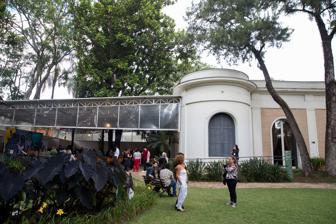
Building: Ema Gordon Klabin Cultural Foundation
Country: Brazil
Year built: 1978
Fundação Cultural Ema Gordon Klabin Established 1978 Location São Paulo , Brazil Director Celso Lafer Curator Paulo de Freitas Costa Public transit access Fradique Coutinho Website www.emaklabin.org.br/ The Ema Gordon Klabin Cultural Foundation (in Portuguese Fundação Cultural Ema Gordon Klabin ) is an art museum located in the city of São Paulo , Brazil . Officially established in 1978, it is a not-for-profit private institution, legally declared as an organization of federal public interest. It was created by the Brazilian collector and philanthropist Ema Gordon Klabin (1907–1994), with the purpose of preserving and displaying her art collection , as well as promoting cultural, artistic and scientific activities. The foundation is headquartered in Ema's former house in Jardins district, specially designed by architect Alfredo Ernesto Becker in the 1950s to hold her collection. The house is surrounded by a 4,000 square meters garden projected by Brazilian landscape architect Roberto Burle Marx . The Foundation's collection includes more than 1,500 pieces, covering some of the most compelling periods of Western art history , from Greek and Etruscan civilizations to European masters, with important works from the Dutch , Flemish , Italian and French schools, as well as works from Asian cultures , African and pre-Columbian art . Brazilian art is also outlined in the collection, which includes examples ranging from colonial period to the first generations of modernists . The Foundation's library holds an assemblage of rare books, ranging from illuminated manuscripts to incunables . History Ema Klabin Ema Klabin (right) with her older sister, Eva, and her younger sister, Mina, in Switzerland (1915). Ema walking with her father in Italy (left). Ema in Berlin, in 1925. Born in Rio de Janeiro in 1907, Ema Gordon Klabin was the second daughter of the Lithuanian immigrants Fanny and Hessel Klabin. Her father was one of the founders of Klabin , a leading paper manufacturer company in Brazil. She spent a great part of her childhood in Europe , making frequent travels to her homeland. Taken by surprise by the World War I , the family, which had been living in Germany since 1913, was forced to move to Switzerland , where they stayed until 1919. During this period, Ema obtained her only formal education. After returning to Brazil, she only studied with private teachers, since at that time there were no conditions for women to study, except at the Catholic schools , which she could not attend due to her Jewish origin. She grew as a great appreciator of music and art, an avid reader, and frequenter of concerts, theater, opera and ballet. She soon developed great interest in collecting. Her first acquisitions were oriental rugs , porcelain and silverware . After Hessel Klabin's death in 1946, Ema and her sister, Eva , became heiresses of the family's fortune. Ema also became her father's successor at the company council. She never married nor had children, dedicating herself exclusively to business affairs, philanthropic and cultural activities. As her sister, Ema also continued to expand her art collection, making frequent travels to Europe and the United States to acquire new items. In 1948, she commissioned the architect Alfredo Ernesto Becker to project her a new house in a plot of land she inherited from her father, located in the Jardins district, in order to hold her growing collection. Some time later, she would order the construction of a winter country house in Campos do Jordão , when there was no space left to hold her frequent acquisitions. Ema became significantly involved in the cultural life of São Paulo. She served as a member of the boards of trustees of the São Paulo Museum of Art , the São Paulo Museum of Modern Art and the São Paulo Art Biennial . She collaborated at the creation of the Lasar Segall Museum and the Magda Tagliaferro Foundation, and was also a member and supporter of the Sociedade de Cultura Artística and of the São Paulo Philarmonic Orchestra . Among her philanthropic activities, her most significant work was the donation of the amount necessary to buy the lot where the Albert Einstein Hospital would be built, as well as organizing fund-raising activities to help finance its construction. She also collaborated with the Association of Parents and Friends of the Handicapped of São Paulo (APAE), the Association for Assistance to Children with Birth Defects (AACD) and the Cancer Hospital. In the 1970s, childless, Ema began to concern herself about the future of her collection. One of her first ideas was to donate major part of it to Brazilian museums. But after the tragic fire which destroyed almost the entire collection of the Rio de Janeiro Museum of Modern Art in 1978, she decided, as her sister, to create a foundation with the purpose of keeping the collection together and turning her house into a museum open to public visitation after her death. Ema died in 1994, aged 86. The Foundation The Foundation was officially registered in 1978. After Ema's death, her house remained closed for three years, until the end of 1996, when the architect Paulo de Freitas Costa was invited to set up a team to begin the activities and was later named curator of the institution. The work of researching and cataloging the collection began in 1997, conducted through consultations with specialists and institutions within Brazil and abroad, aiming to solve questions related to identification, attribution and authenticity of the pieces, beside determining their artistic and historic value. Restoration actions were also carried out in many pieces through agreements or collaboration of other institutions. The definition that best applies to the Ema Klabin Foundation is that of a "house-museum", where a "closed collection" is permanently arranged according to the taste and wish of its creator, thus preserving the original character, idiosyncrasy and personality of the collector. In recent years, the Ema Klabin Foundation has been making efforts at disseminating information about the collection, including by lending pieces for temporary exhibitions held in museums of São Paulo, Rio de Janeiro and Porto Alegre . Pieces of the collection have also been shown in foreign exhibitions, such as Brazil through European Eyes , held in London , Brésil Baroque , held at the Petit Palais in Paris , Chaïm Soutine , held in the Musée d'Art Moderne de Céret and the Jewish Museum Vienna , and the retrospective exhibition Lasar Segall: un expressionista brasileño held at Museo de Arte Moderno in Mexico City and the Latin American Art Museum of Buenos Aires . The house The headquarters of the Ema Klabin Foundation is located in a 4,000 square meters lot at Jardim Europa district, an upscale subdivision designed by Hipólito Pujol Júnior at the end of the 1920s, following the model of the British-style garden-cities in the adjoining district of Jardim América, projected by the English urban planner Richard Barry Parker in the previous decade. The house has a floor space of 900 square meters and was projected in the late 1940s by architect Alfredo Ernesto Becker . Its gardens were designed by Roberto Burle Marx . The house presents an eclectic style, blending modern and classic elements. It seems to be inspired by European palace pavilions, particularly by the Sanssouci Palace in Potsdam , visited by Ema in her childhood and teenage years. It is a single floor building organized in a long semicircular gallery, facing the garden, around which all the rooms are distributed. Although it presents an impressive scale, as seen by the nearly five-meter-high ceilings, it possesses relatively few rooms. Collection African art The collection of African art comprises religious and ritual objects, executed in wood, ivory and bronze by distinct Ethnic groups of Western Africa , such as Ashanti , Bambara , Yoruba , Mossi , Dan , Baoulé , Bakongo and Bakuba , most of which dating back to the late 19th and early 20th centuries. A couple ( Yadahide ?), Japan, 19th century ( Ukiyo-e ). Asian art The collection of Asian art includes objects proceeding from many different cultures, from Near East to the Pacific Islands , including Turkey , Persia , India , China , Japan and Southeastern Asia . It comprises rugs , sculptures, paintings, prints, furniture and decorative and ritual items. Among these, Chinese artworks stand out, both in quality and quantity. The collection includes an important assemblage of ritual bronzes dating back to Shang (14th to 9th century BC) and Zhou dynasties (10th to 3rd century BC), ceramic funerary figures produced during the Tang dynasty (8th century) and polychromed wood sculptures of the Ming dynasty (14th to 17th century). Brazilian art The Colonial Brazilian art is represented by a group of 24 Baroque sacred images, as well as by a number of polychromed wood carvings (columns, doorways, finials etc.). Of particular importance are those made by Valentim da Fonseca e Silva (Master Valentim), proceeding from the demolished church of São Pedro dos Clérigos, in Rio de Janeiro. From modernist Brazilian artists, the collection includes important paintings by Lasar Segall , Candido Portinari , Emiliano Di Cavalcanti and Tarsila do Amaral , as well as sculptures by Victor Brecheret , Bruno Giorgi and Bella Prado . There are also drawings and prints by Clóvis Graciano , Iberê Camargo , Maria Bonomi , Marcelo Grassmann , Poty Lazzarotto , etc. Classical antiquity The collection of antiquities at the Ema Klabin Foundation consists of works in ceramic , terracotta , bronze and marble from Greek , Etruscan and Roman civilizations, most of which produced between the 4th century BC and the 1st century AD. It comprises sculptures, aryballos , amphorae , Tanagra figurines , etc. Outstanding among the sculptures is a Greek marble head of Zeus (5th century BC). Decorative and applied arts The collection of decorative and applied arts includes a relatively large number of pieces, such as light fixtures, rugs, small statuettes, fireplace pediments, mirrors and decorative objects in general. There is a large collection of tableware, including porcelain ( Sèvres , Limoges , Meissen ) and crystal glassware ( Baccarat , Bohemia ). The furniture collection is mainly composed by Italian and French pieces, ranging from 16th to 19th century, including tables, cabinets and other items. The most important works in the collection, however, are those of Portuguese-Brazilian origin, produced with Jacaranda , being the most noticeable example a Portuguese games table desk with several ivory marquetry covers, commissioned by the Portuguese royalty . The collection also includes many examples of upholstery produced by Terry Della Stuffa , as well as Chinese tables and cabinets, etc. The museum also holds an expressive silverware collection, composed by over 150 pieces. Outstanding among these are the assemblage of antique ceremonial chalices, proceeding from England , Germany and Russia , the collection of 19th-century Portuguese toothpick holders, the collection of English and Portuguese candlesticks, incense boats and chandeliers and the Brazilian religious silverware, which includes candlesticks, processional lanterns, etc. The collection of silver tableware is mainly composed by British pieces, executed by important silversmith sculptors, such as Paul de Lamerie , Paul Storr and John Wakelin . Pompeo Batoni . Portrait of a Lady as Diana the Huntress (1760s). European art The collection includes a number of Italian paintings dating from 16th to 18th century. Outstanding among them are the religious and mythological scenes by Raffaellino del Garbo , Giacomo Francia , Giovanni Battista Gaulli and Sebastiano Ricci , besides the portraits by Alessandro Allori and Pompeo Batoni . The collection presents a wide panorama of Flemish and Dutch schools, ranging from 15th to 17th century, with a strong emphasis in Baroque paintings. It includes genre works , hunting scenes, landscapes , portraits and still lifes by artists as Jan Brueghel the Elder , Jan van Goyen , David Teniers the Younger , Gerard ter Borch , Abraham Brueghel , Philips Wouwerman and Abraham Hondius , beside two small panels attributed to Dirk Bouts . The collection also includes two landscape paintings by Frans Post , including View of Olinda , probably the most valuable canvas in the museum. Outstanding among the French paintings is the canvas Ariadne by Jean-Baptiste Greuze . There are also landscapes and mythological scenes by Claude Lorrain , Gabriel Briard , Nicolas-Antoine Taunay , a Still-life by Pierre-Auguste Renoir and works by the painters of the School of Paris , like Chaïm Soutine and Maurice de Vlaminck , beside two important canvases by Marc Chagall : À la campagne and Couple with flowers and a rooster . The European collection also include prints by Albrecht Dürer , Rembrandt , Francisco de Goya , Pablo Picasso , among others, as well as a number of Eastern icons . Pre-Columbian art This small collection is composed by objects produced prior to the 16th century, proceeding from relevant archaeological sites in present-day Bolivia , Peru and Mexico , such as Tiwanaku , Chancay and Nazca . It comprises works in terracotta, stone, wood and fabric produced by civilizations like Chavín , Moche , Chimú , Toltec , and Nazca . Library The Ema Klabin Foundation Library holds a collection of more than 3,000 books. Though small in size, it includes an important set of rare works, such as illuminated manuscripts , incunabula and Aldine editions . It also holds a collection of reports of European travelers in Brazil, ranging from 16th to 19th century, including works by André Thévet , Arnoldus Montanus , Robert Southey , Willem Blaeu , Maria Graham , von Spix , von Martius , etc. Another highlight of the collection is the set of luxury books published by the Society of the One Hundred Bibliophiles of Brazil, illustrated by some of the most important Brazilian modernist artists. Gallery Raffaellino del Garbo (attribution) - Madonna and Child with St. Joseph and John the Baptist , 16th century. Alessandro Allori - Portrait of a Florentine Lady , 16th century. Jan Brueghel the Elder - Miraculous fishing , 1597. David Teniers the Younger - Tavern interior , 17th century. Giovanni Battista Gaulli - Triumph of Bacchus and Ariadne , c. 1675. Frans Post - View of Olinda , c. 1650. Jean-Baptiste Greuze - Ariadne , 18th century. Pierre-Auguste Renoir - Still life , 1910. See also Wikimedia Commons has media related to Casa Museu Ema Klabin . Klabin Eva Klabin Foundation São Paulo Museum of Art Pinacoteca do Estado de São Paulo References